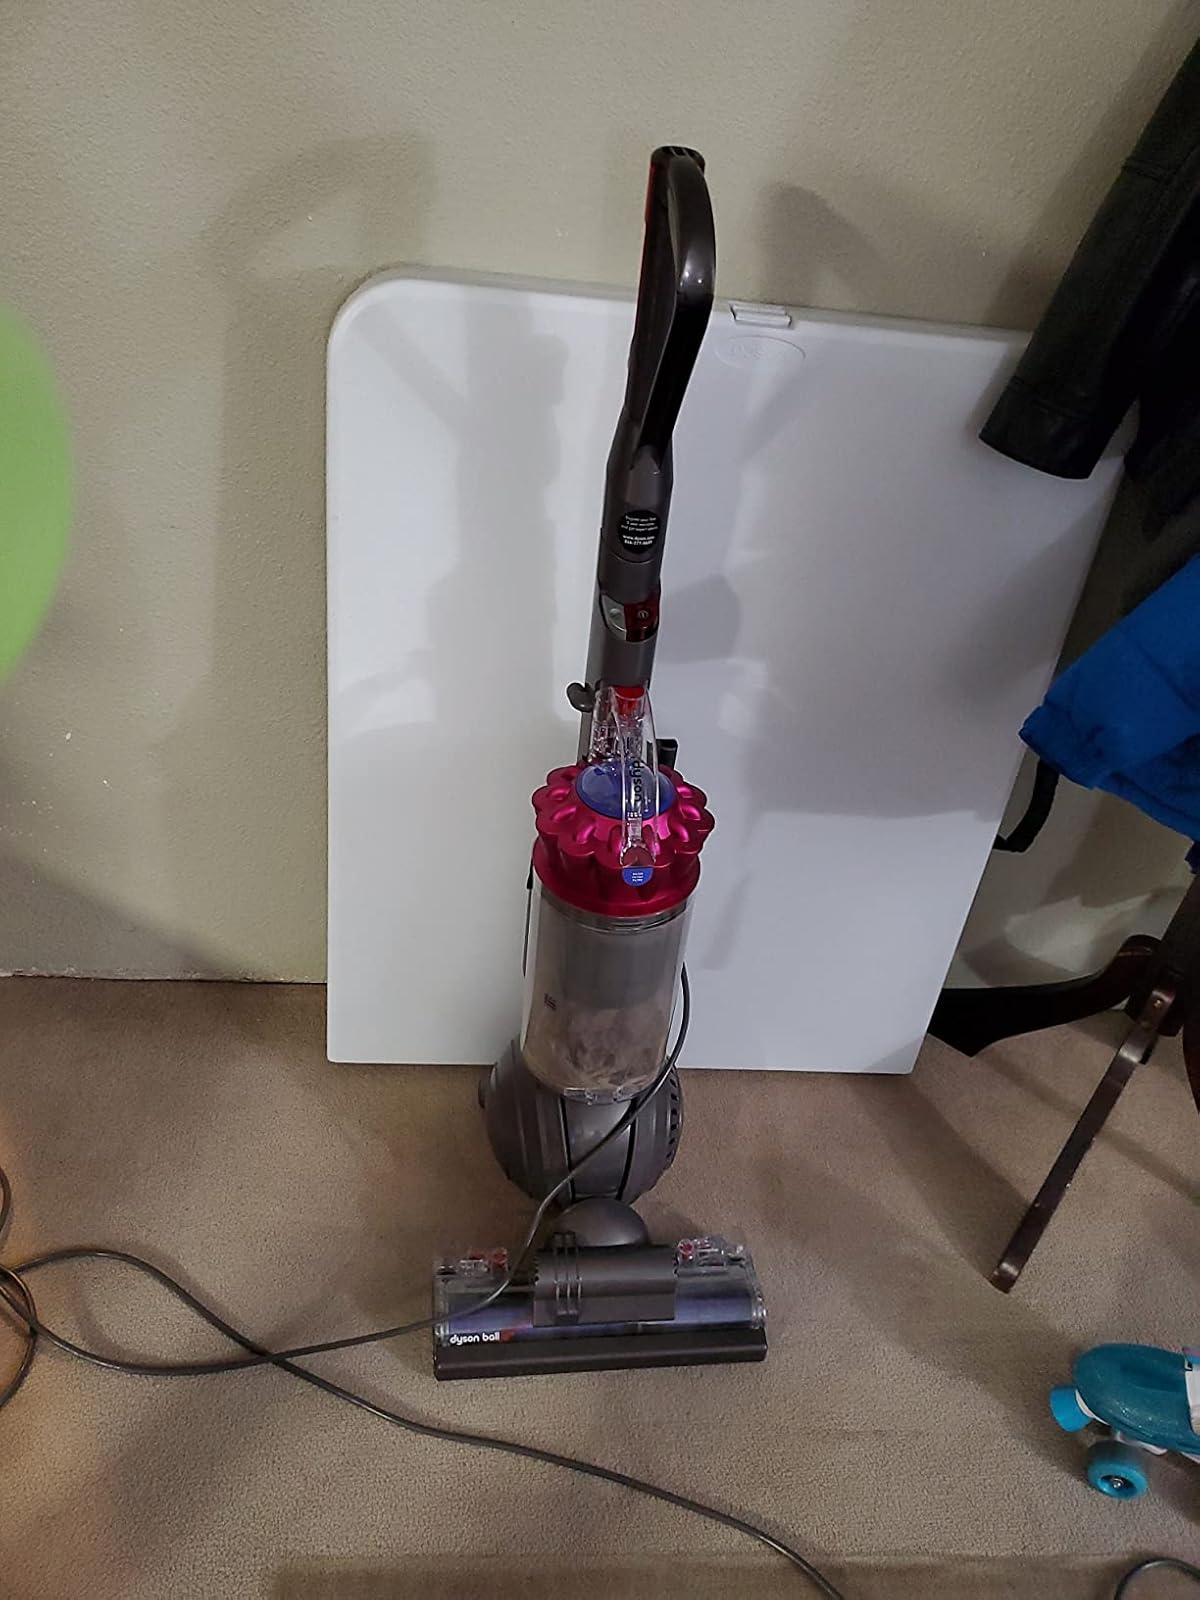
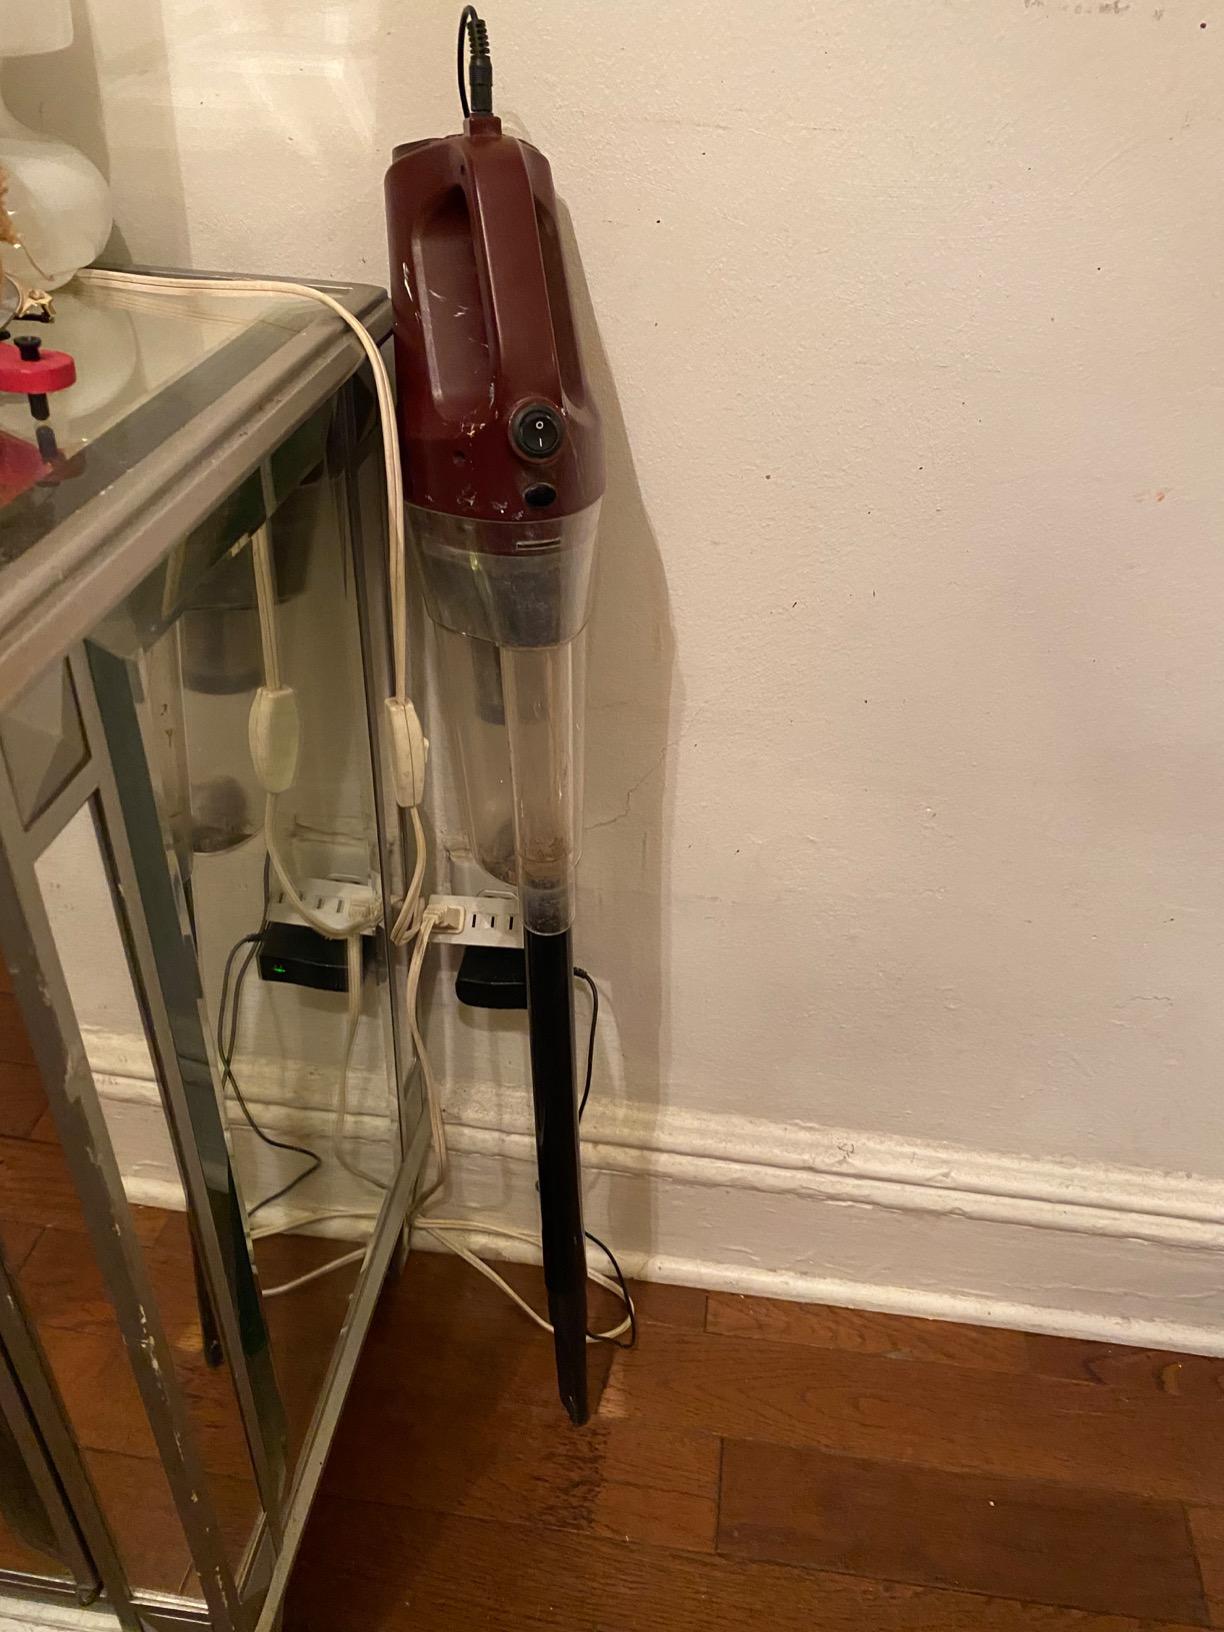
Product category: items_vacuum
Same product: no